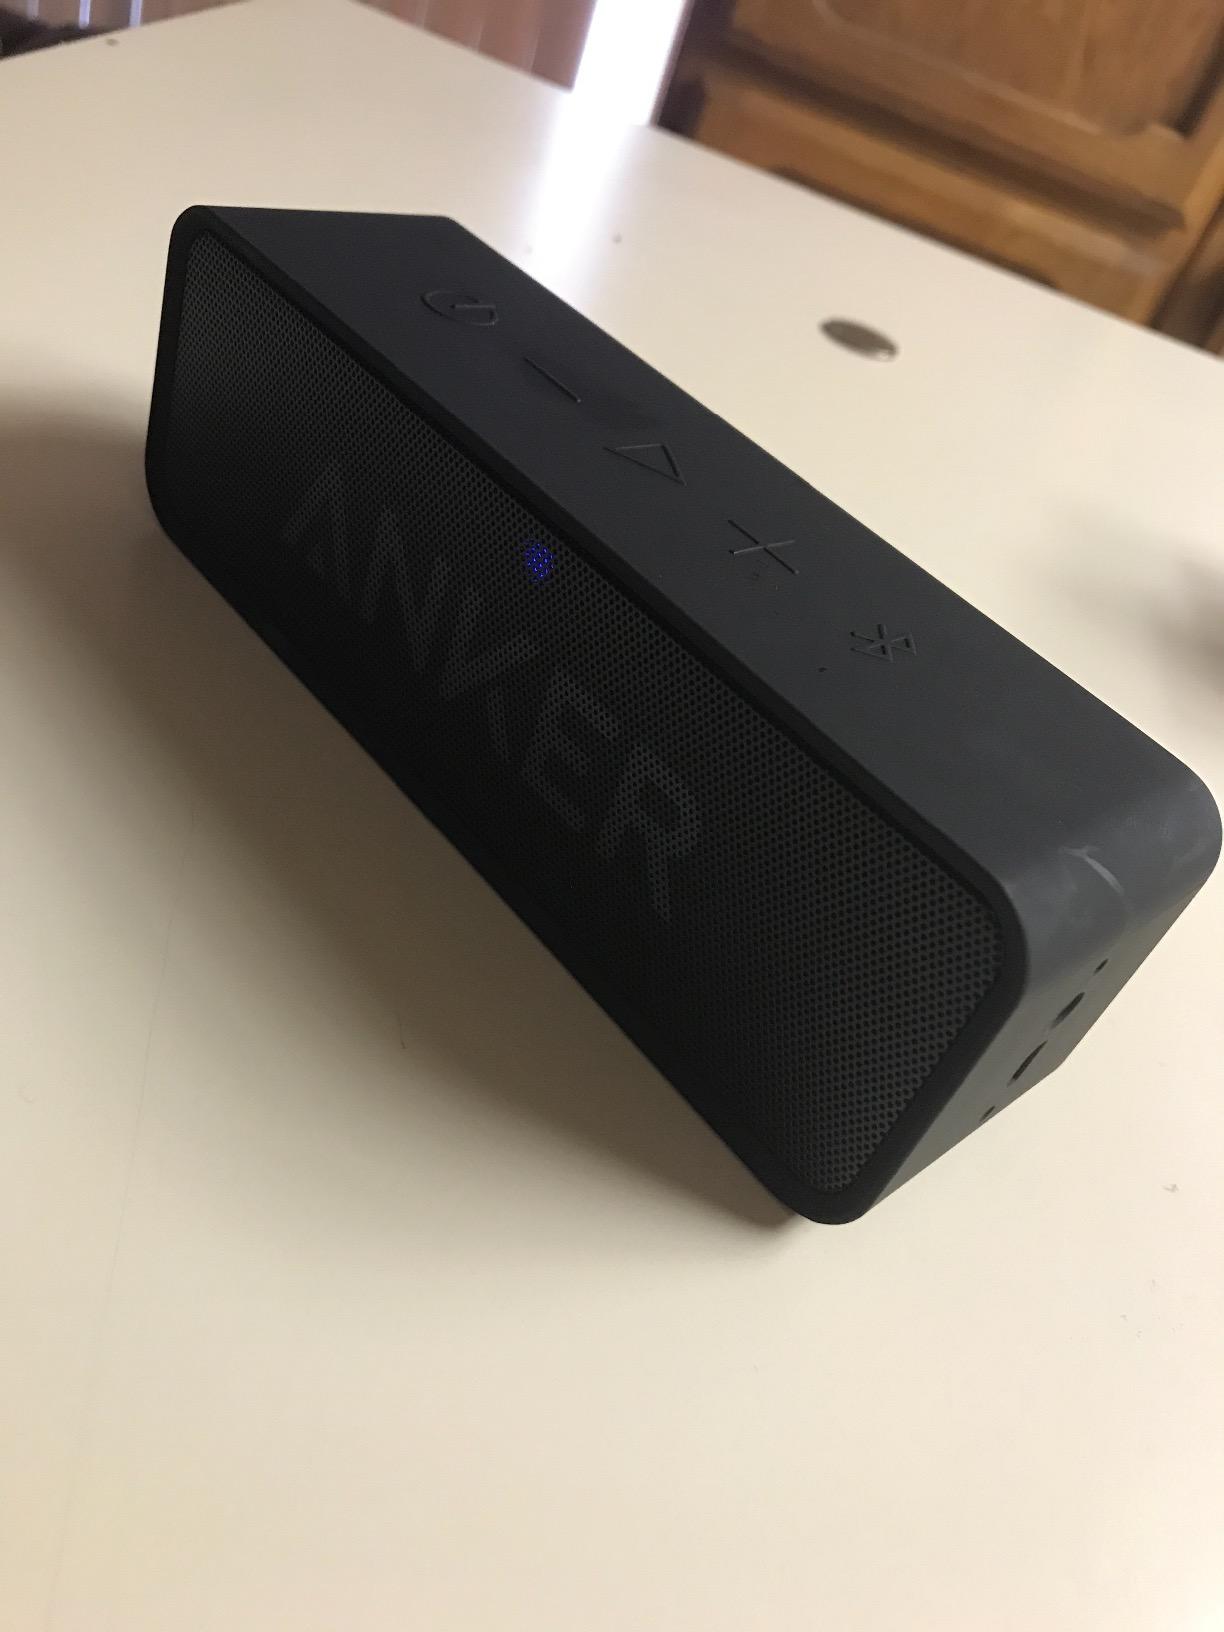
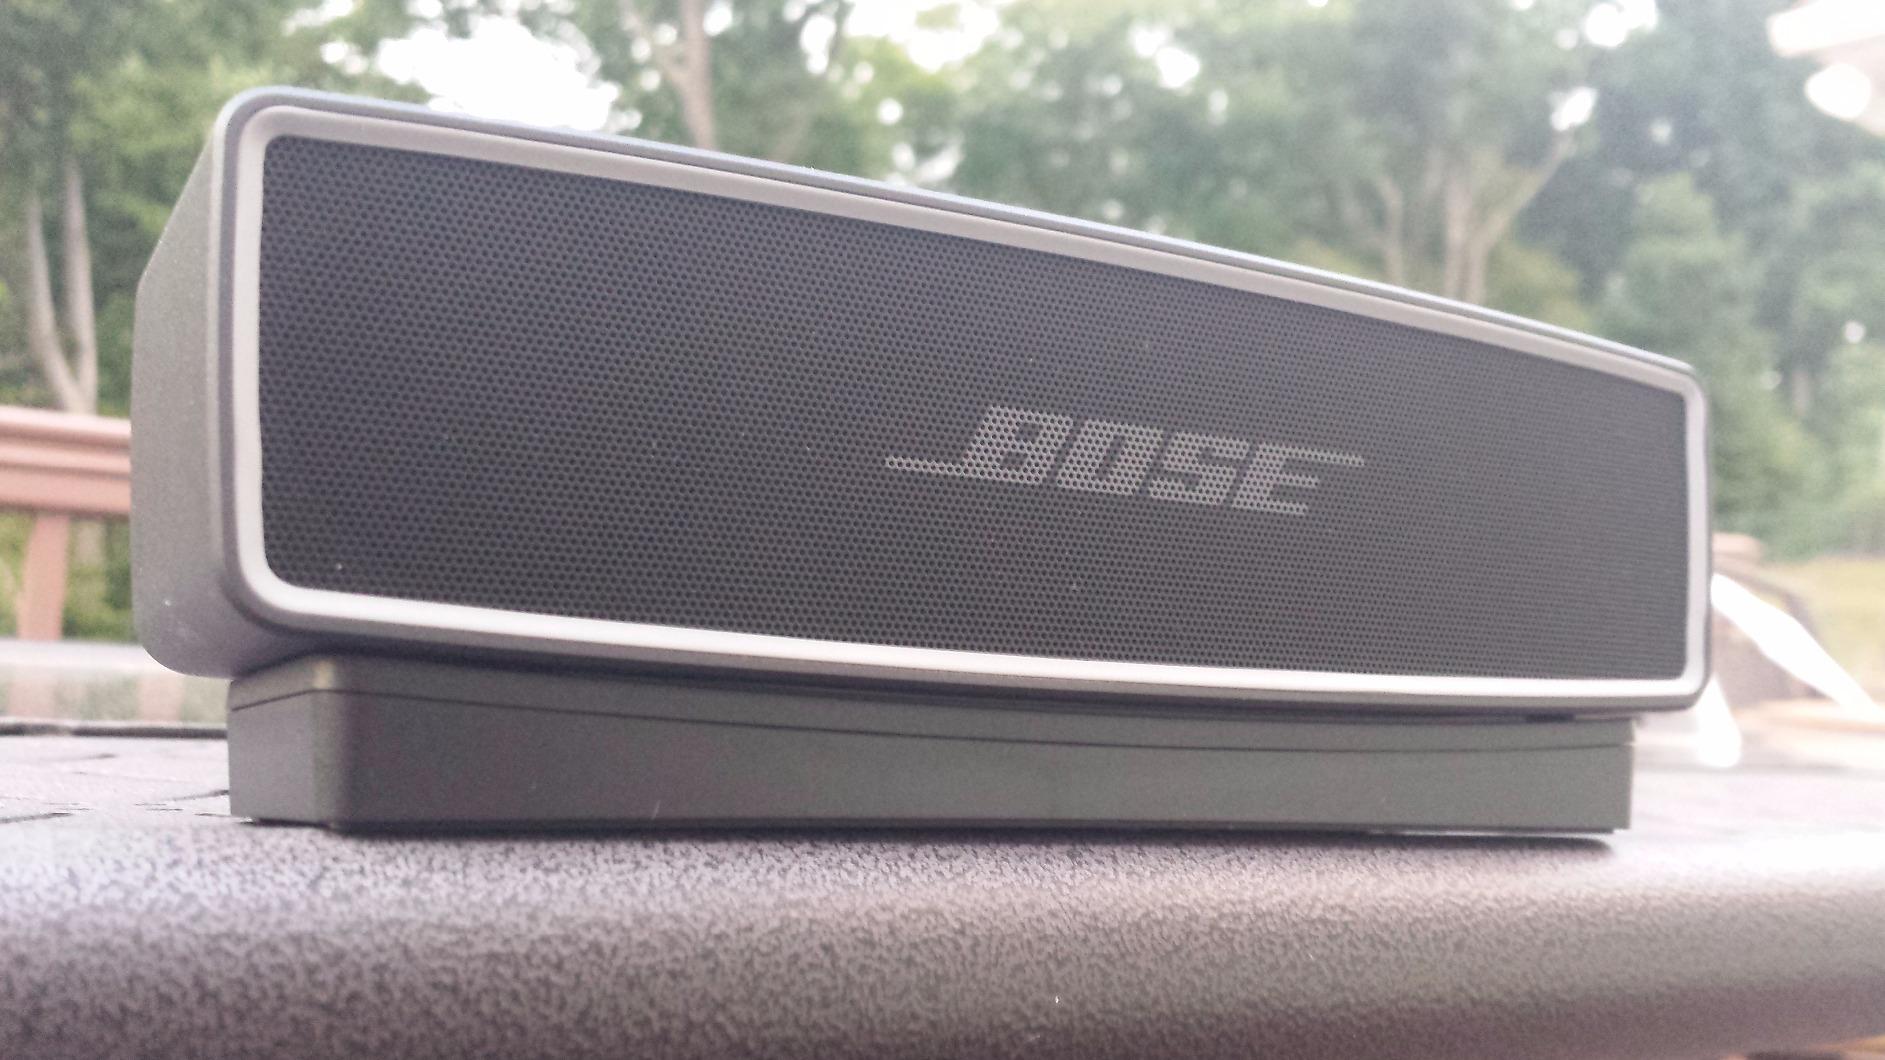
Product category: speaker
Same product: no